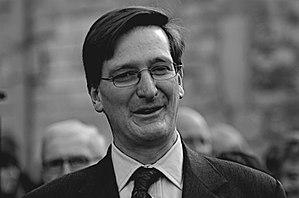
Dominic Grieve, né le 24 mai 1956 à Lambeth, district de Londres, est un homme politique britannique. Il a été procureur général dans le gouvernement Cameron.